Adwick le Street

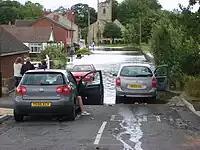
Floods in June 2007

There are two churches - the main one is dedicated to St Laurence in the old village to the north, and the other is in Woodlands and is All Saints. The parish church of St. Laurence dates from the 12th century. The religious parish of St Laurence also includes the southern part of Hampole civil parish (from Hampole Wood to Harry Wood further north), but not the northern Skelbrooke part.